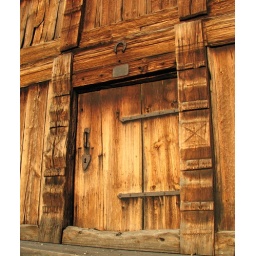
Food house door in Norway